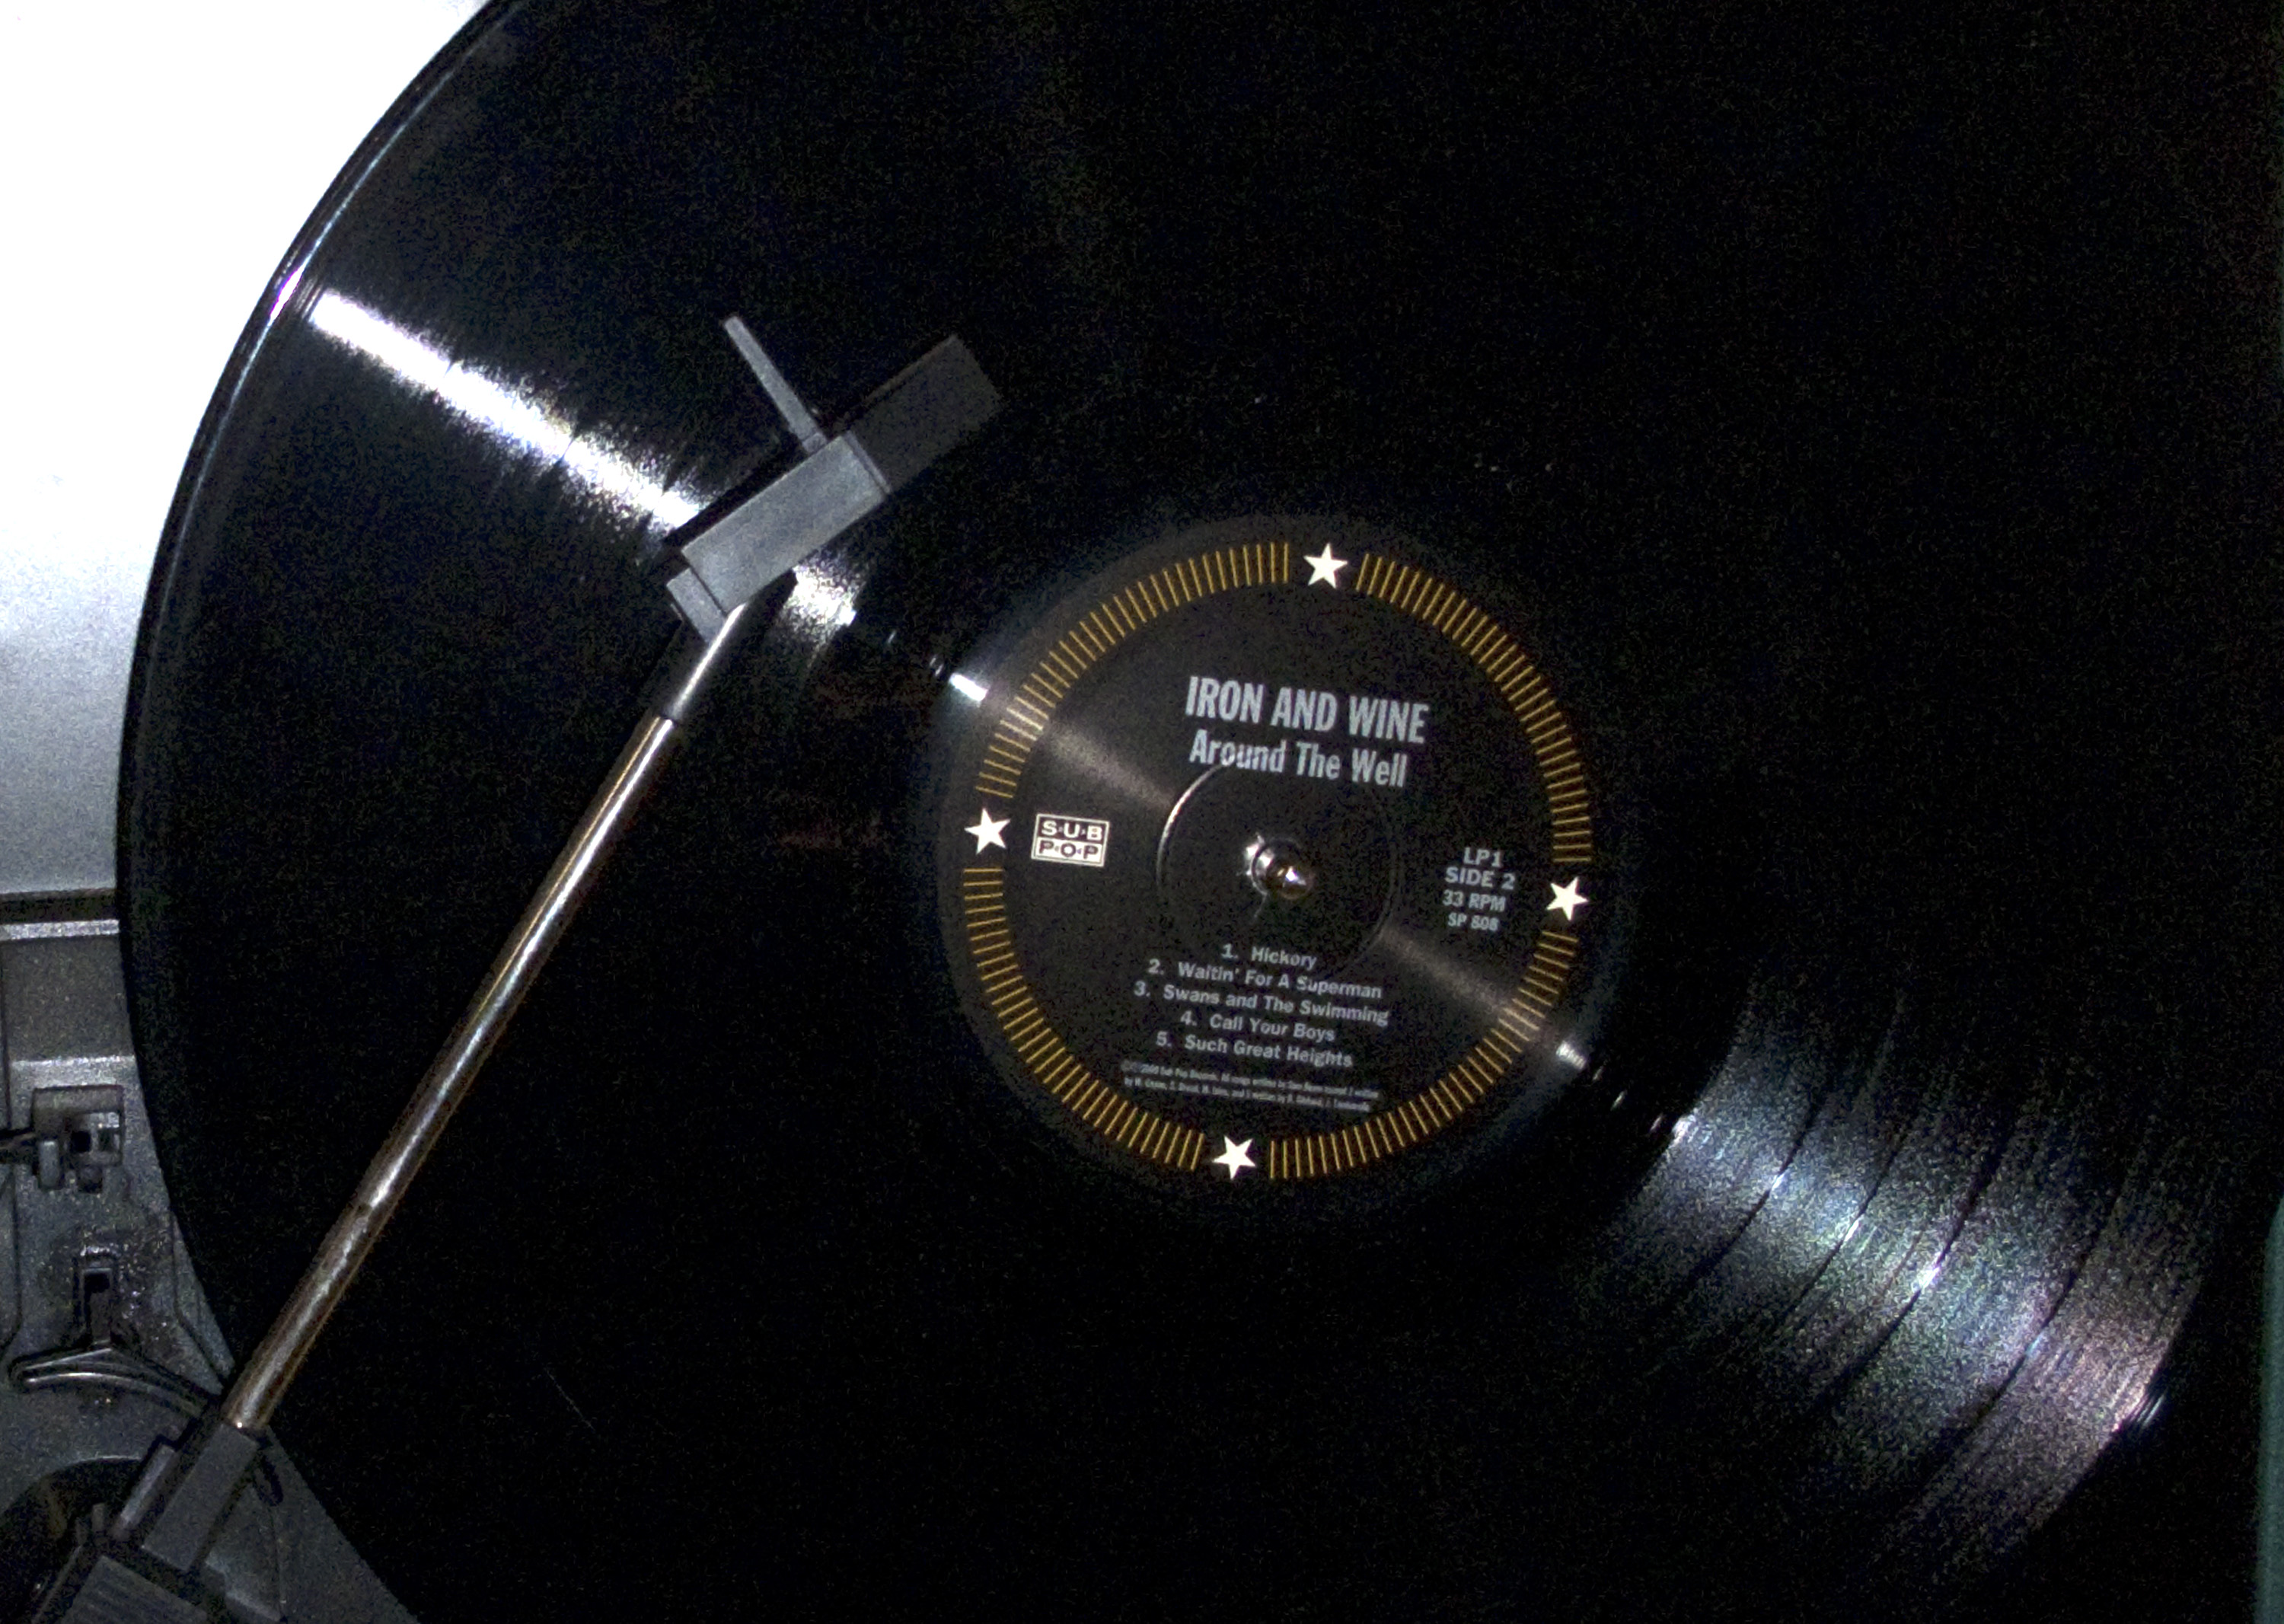
wheel, gauge, circle, gramophone record